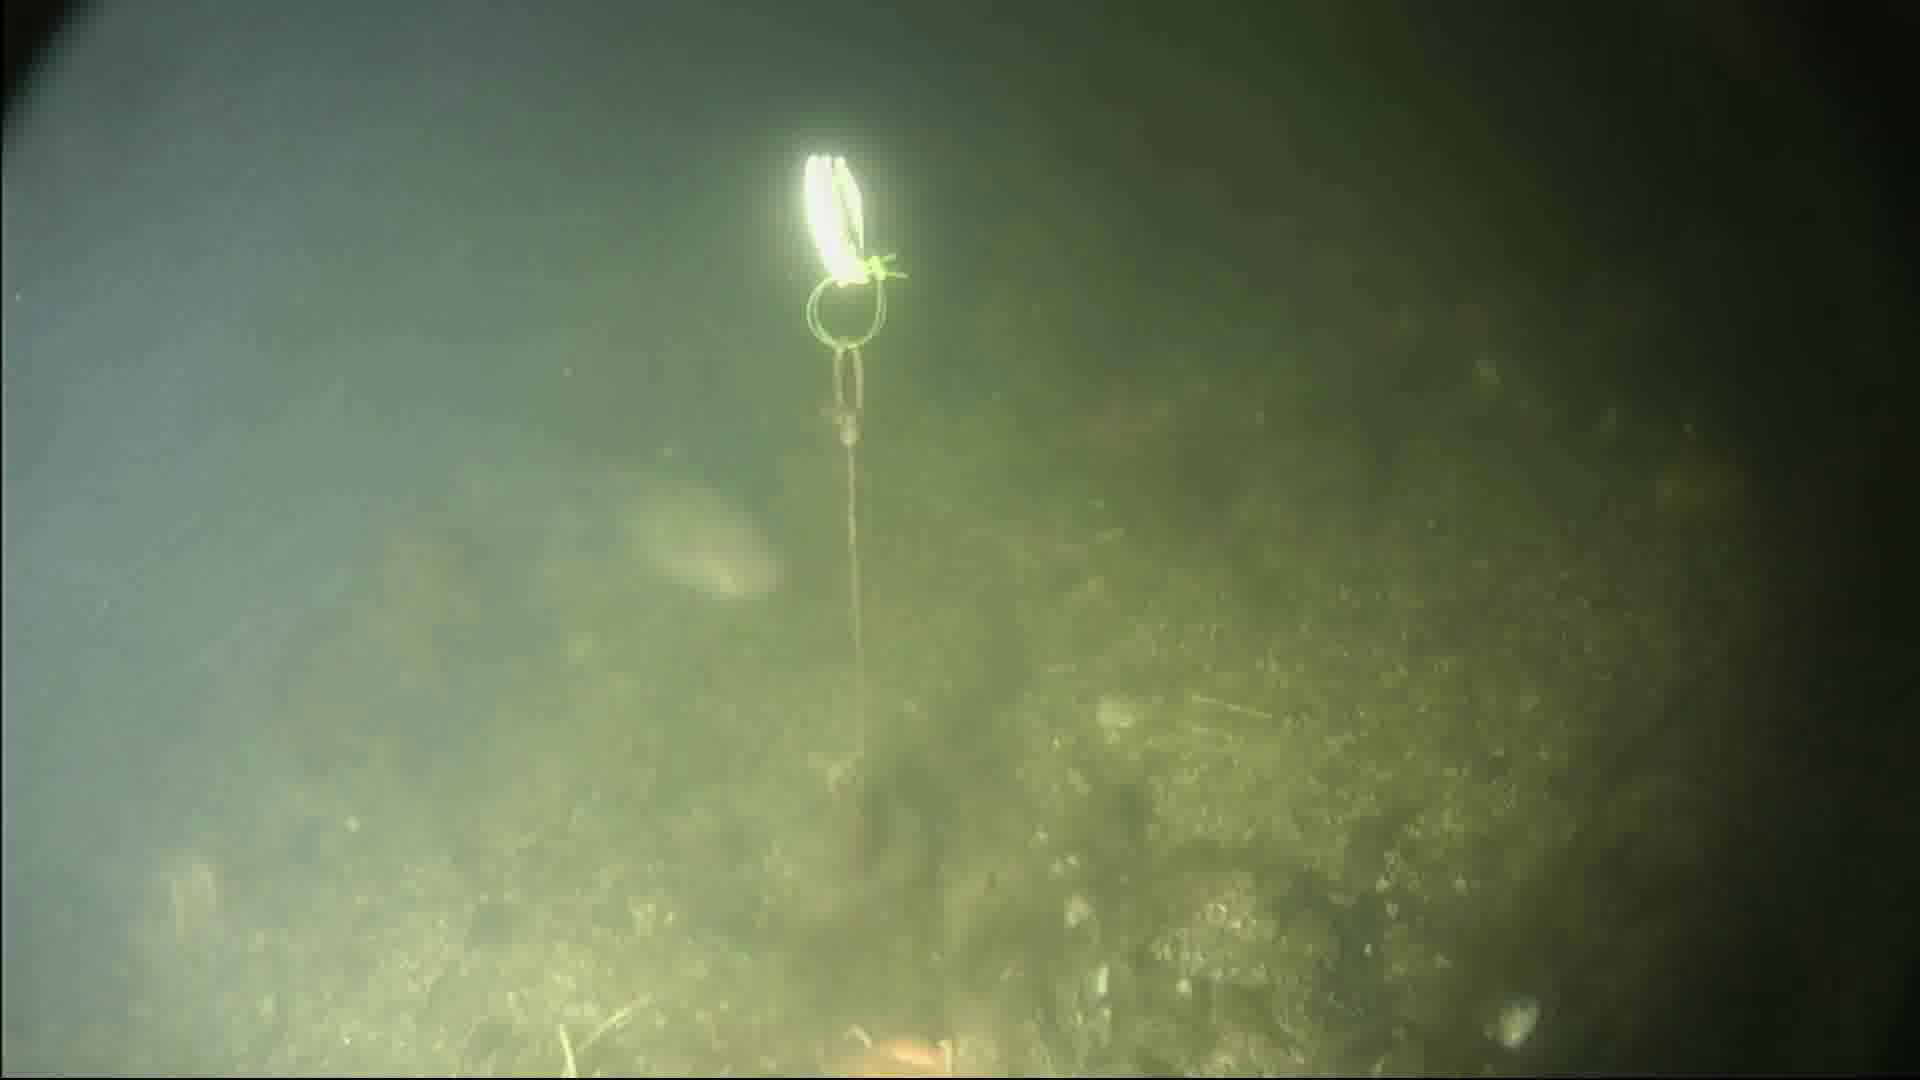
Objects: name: fish
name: starfish